Michelle Keegan

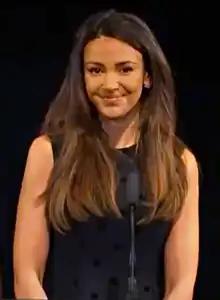
Keegan at the 2018 BAFTA Nominations

Michelle Keegan (born 3 June 1987) is an English actress. She is known for her roles as Tina McIntyre in the ITV soap opera "Coronation Street" (2008–2014) and Georgie Lane in the BBC military drama "Our Girl" (2016–2020). Keegan has also starred as Tina Moore in the biopic "Tina and Bobby" (2017), Erin Croft in Sky Max comedy "Brassic" (2019–present), Kate Thorne in BBC period drama "Ten Pound Poms" (2023–present) and Maya Stern in Netflix thriller "Fool Me Once" (2024).